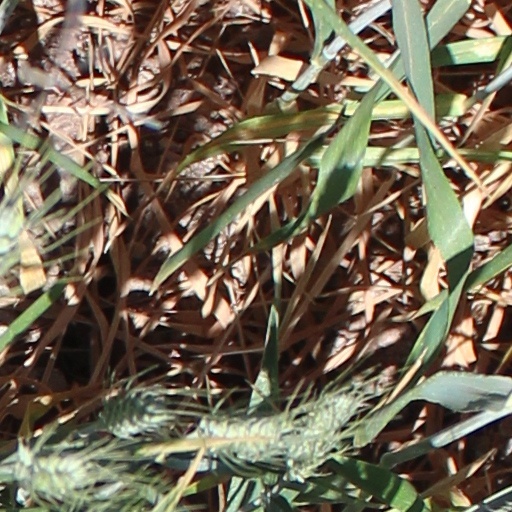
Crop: wheat